Norman Lindsay

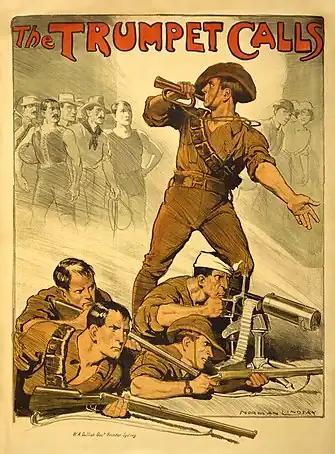
Norman Lindsay, "The trumpet calls", 1914-1918, National Library of Australia.

In 1895, Lindsay moved to Melbourne to work on a local magazine with his older brother Lionel. His Melbourne experiences are described in "Rooms and Houses".